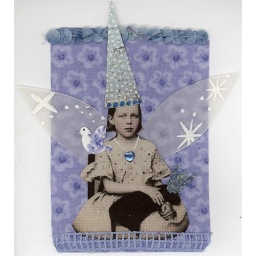
ATC dogs in blue series No. 5